Asolo Duomo

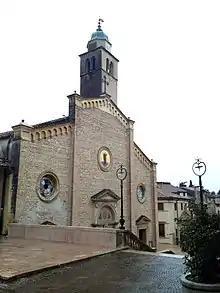
Facade

Asolo Duomo ("duomo di Asolo") is the main church in the Italian city of Asolo. Its full title is the Provostorial and Collegiate Church of St Mary of the Assumption ("chiesa prepositurale e collegiata di Santa Maria Assunta"). It is a provostorial parish church and the seat of a vicariate of the diocese of Treviso. It was granted collegiate status in 1959, when it was granted an establishment of titular and honorary canons headed by a provost, who was also the parish priest.